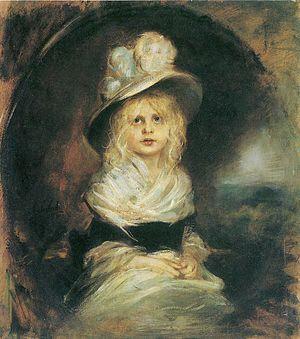
Franz Seraph Lenbach, depuis 1882, von Lenbach, né le 13 décembre 1836 à Schrobenhausen et mort le 6 mai 1904 à Munich est un peintre bavarois.